History of the Conservative Party (UK)

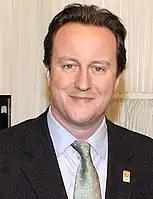
Conservative Leader (2005–2016) David Cameron

Duncan Smith remained as caretaker leader until Michael Howard, MP for Folkestone and Hythe, was elected to the post of leader (as the only candidate) on 6 November 2003.